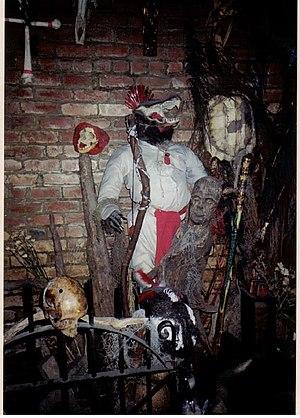
Le musée du vaudou, situé dans la ville de La Nouvelle-Orléans, en Louisiane, aux États-Unis, est un musée consacré à la religion et à la culture vaudou.